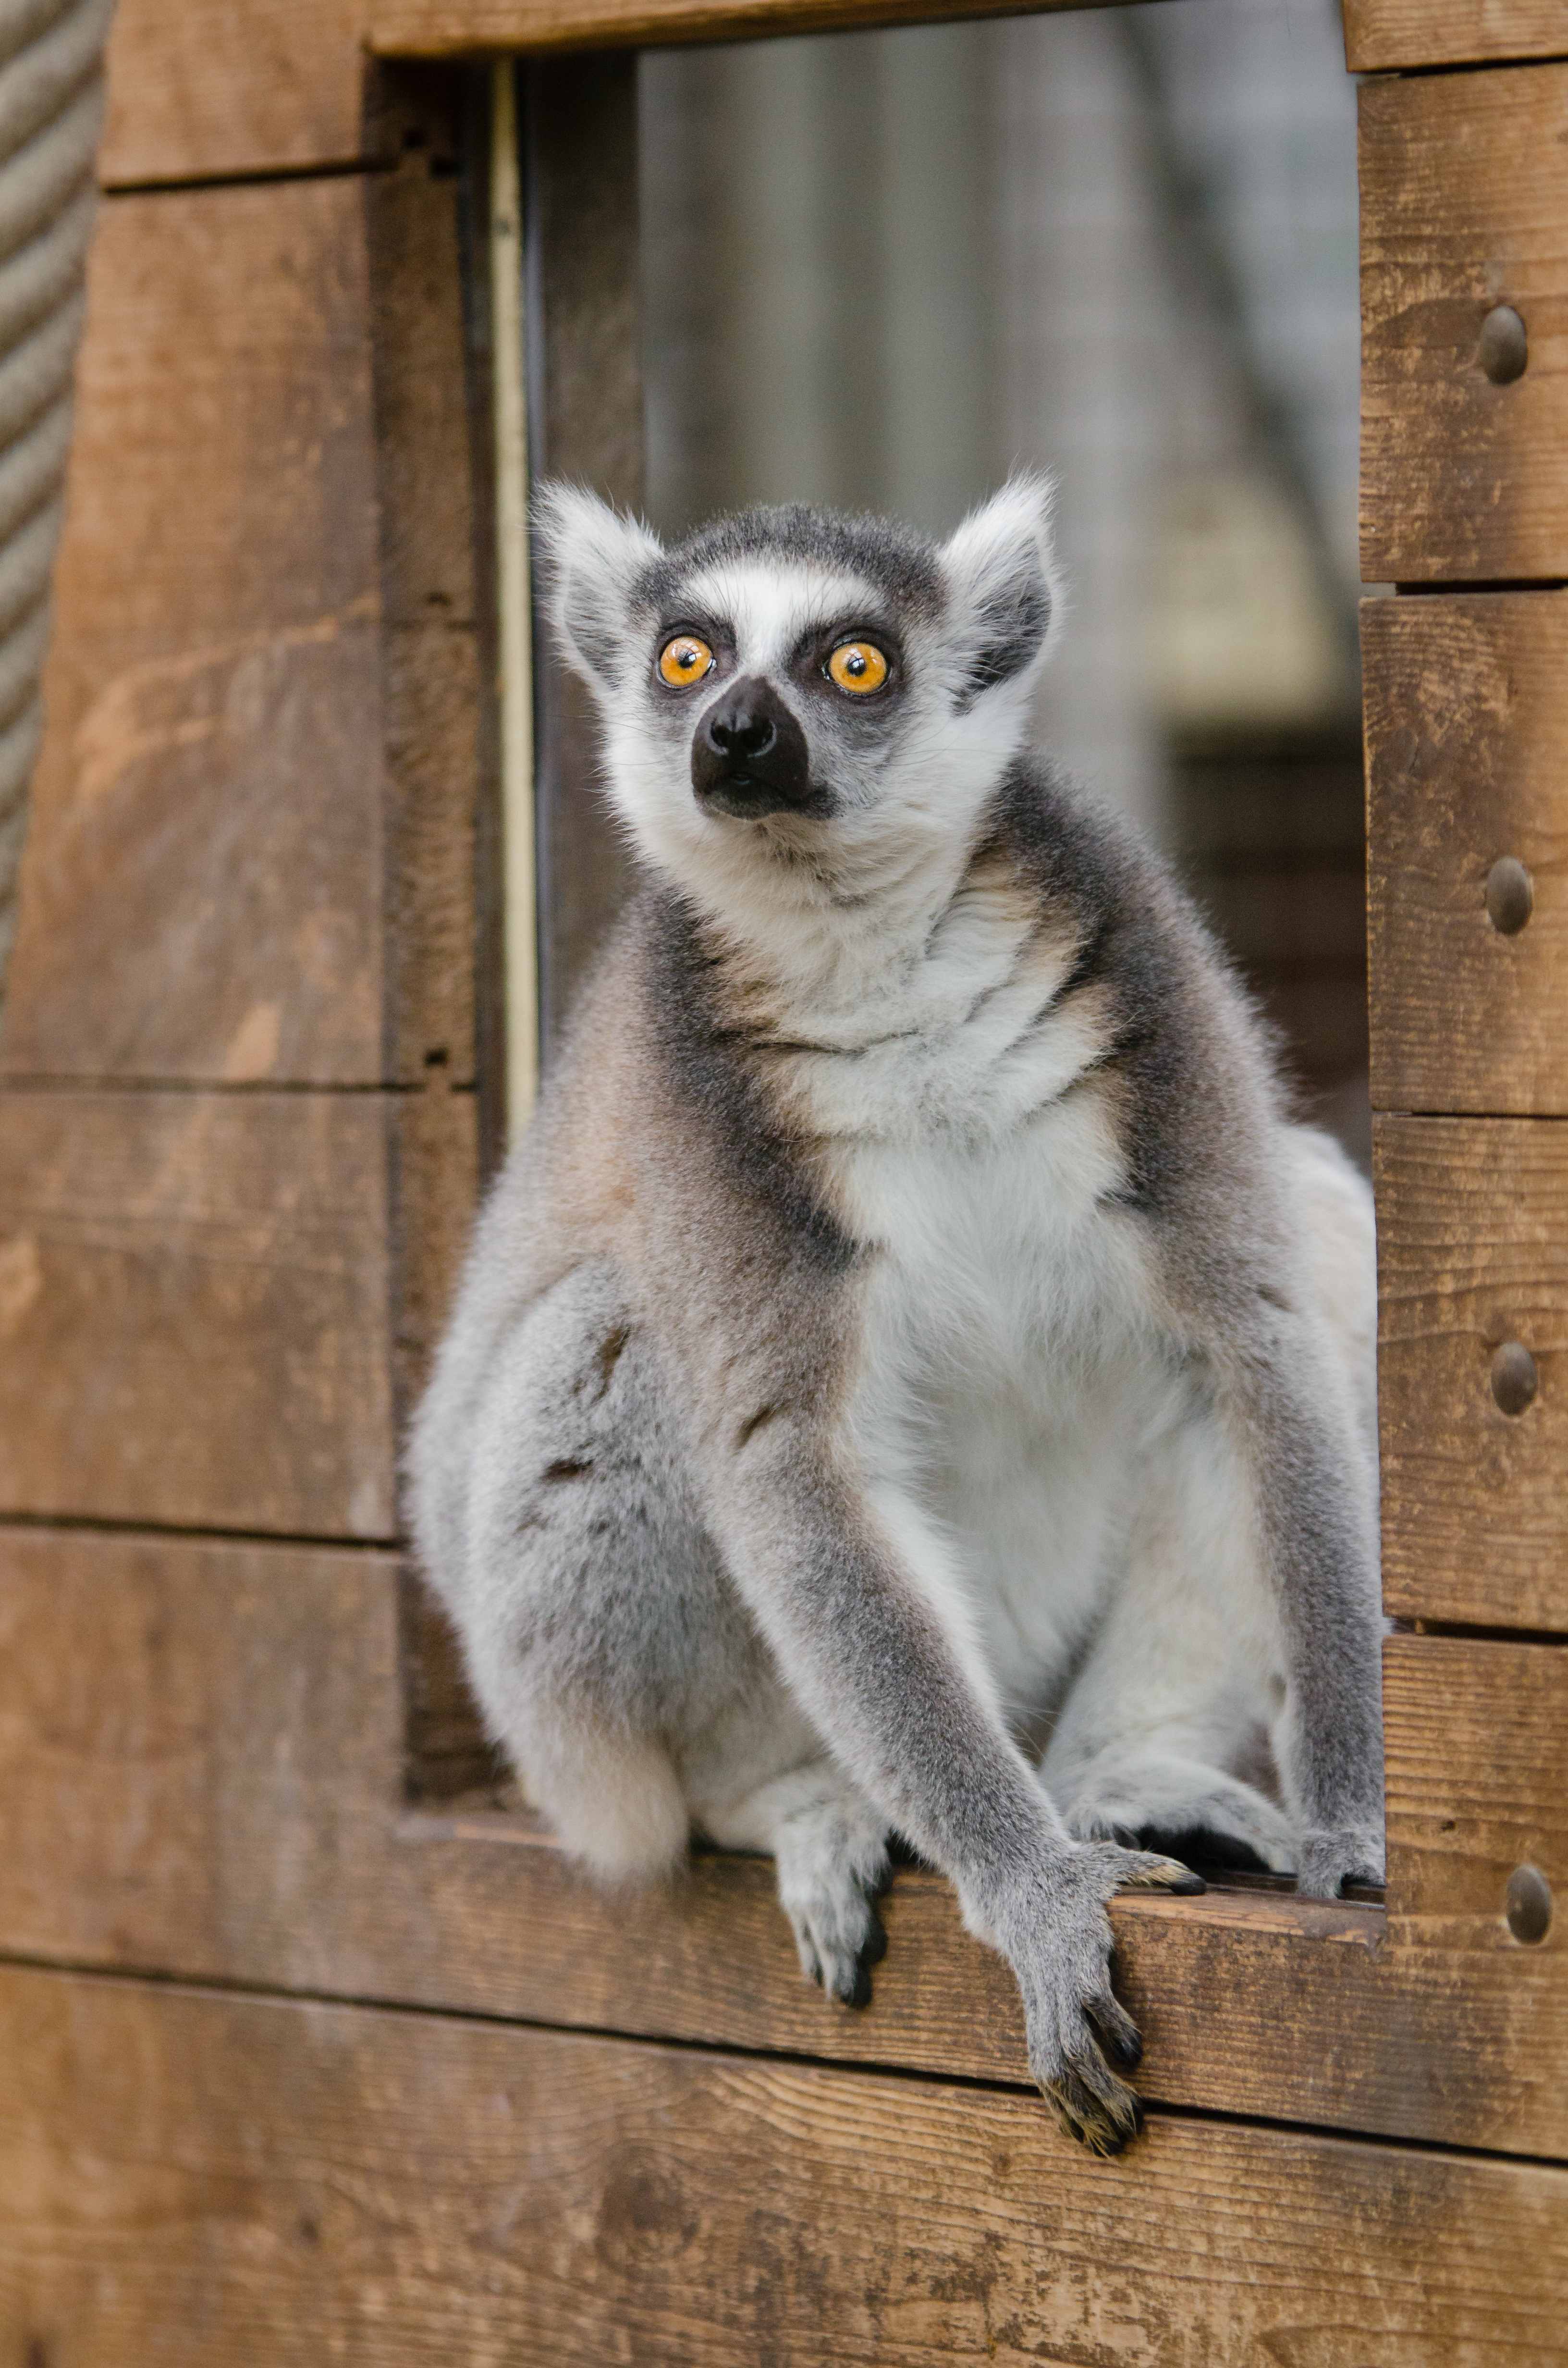
animal, wildlife, zoo, mammal, fauna, primate, whiskers, madagascar, vertebrate, lemur